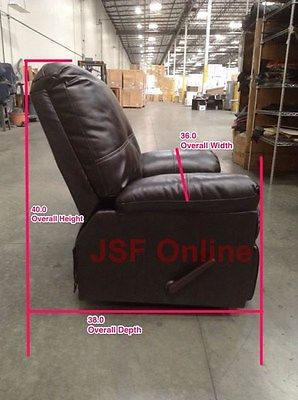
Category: chair